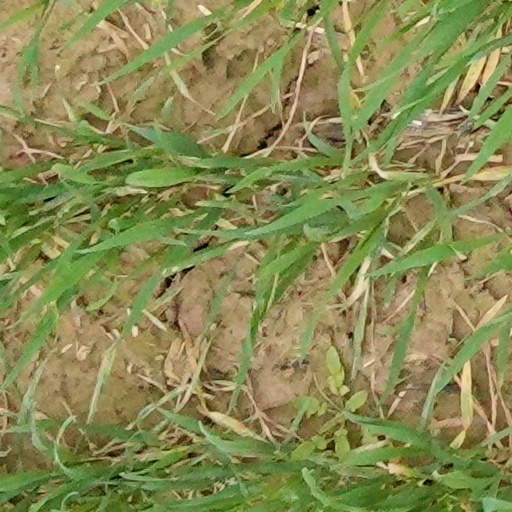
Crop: wheat